Proteasome

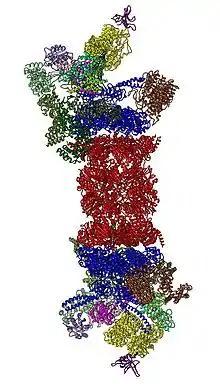
Cartoon representation of the 26S proteasome.

In 2012, two independent efforts have elucidated the molecular architecture of the 26S proteasome by single particle electron microscopy. In 2016, three independent efforts have determined the first near-atomic resolution structure of the human 26S proteasome in the absence of substrates by cryo-EM. In the heart of the 19S, directly adjacent to the 20S, are the AAA-ATPases (AAA proteins) that assemble to a heterohexameric ring of the order Rpt1/Rpt2/Rpt6/Rpt3/Rpt4/Rpt5. This ring is a trimer of dimers: Rpt1/Rpt2, Rpt6/Rpt3, and Rpt4/Rpt5 dimerize via their N-terminal coiled-coils. These coiled-coils protrude from the hexameric ring. The largest regulatory particle non-ATPases Rpn1 and Rpn2 bind to the tips of Rpt1/2 and Rpt6/3, respectively. The ubiquitin receptor Rpn13 binds to Rpn2 and completes the base sub-complex. The lid covers one half of the AAA-ATPase hexamer (Rpt6/Rpt3/Rpt4) and, unexpectedly, directly contacts the 20S via Rpn6 and to lesser extent Rpn5. The subunits Rpn9, Rpn5, Rpn6, Rpn7, Rpn3, and Rpn12, which are structurally related among themselves and to subunits of the COP9 complex and eIF3 (hence called PCI subunits) assemble to a horseshoe-like structure enclosing the Rpn8/Rpn11 heterodimer. Rpn11, the deubiquitinating enzyme, is placed at the mouth of the AAA-ATPase hexamer, ideally positioned to remove ubiquitin moieties immediately before translocation of substrates into the 20S. The second ubiquitin receptor identified to date, Rpn10, is positioned at the periphery of the lid, near subunits Rpn8 and Rpn9.